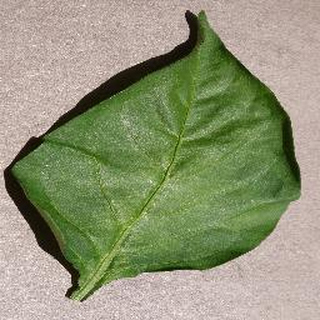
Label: healthy_bell_pepper